History of the Relief Society

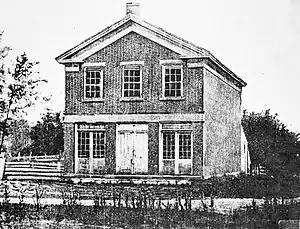
Red Brick Store where the Relief Society was organized

The history of the organization known as the Relief Society in the Latter Day Saint movement began on March 17, 1842, and continues to this day.